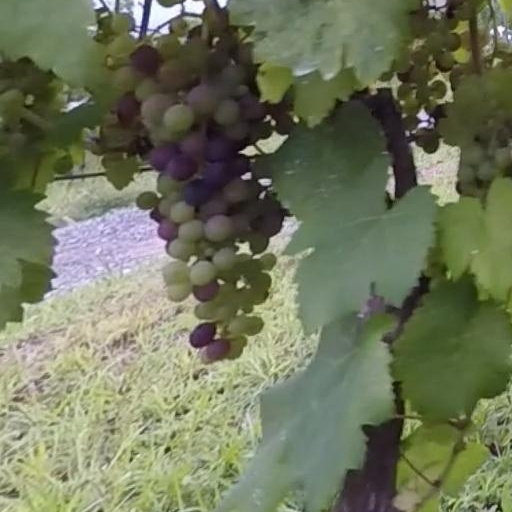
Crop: grape